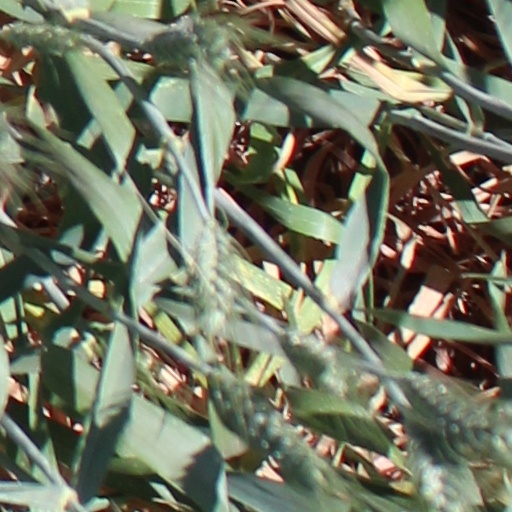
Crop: wheat